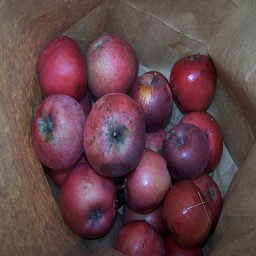
Label: Apple